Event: Nepal Earthquake
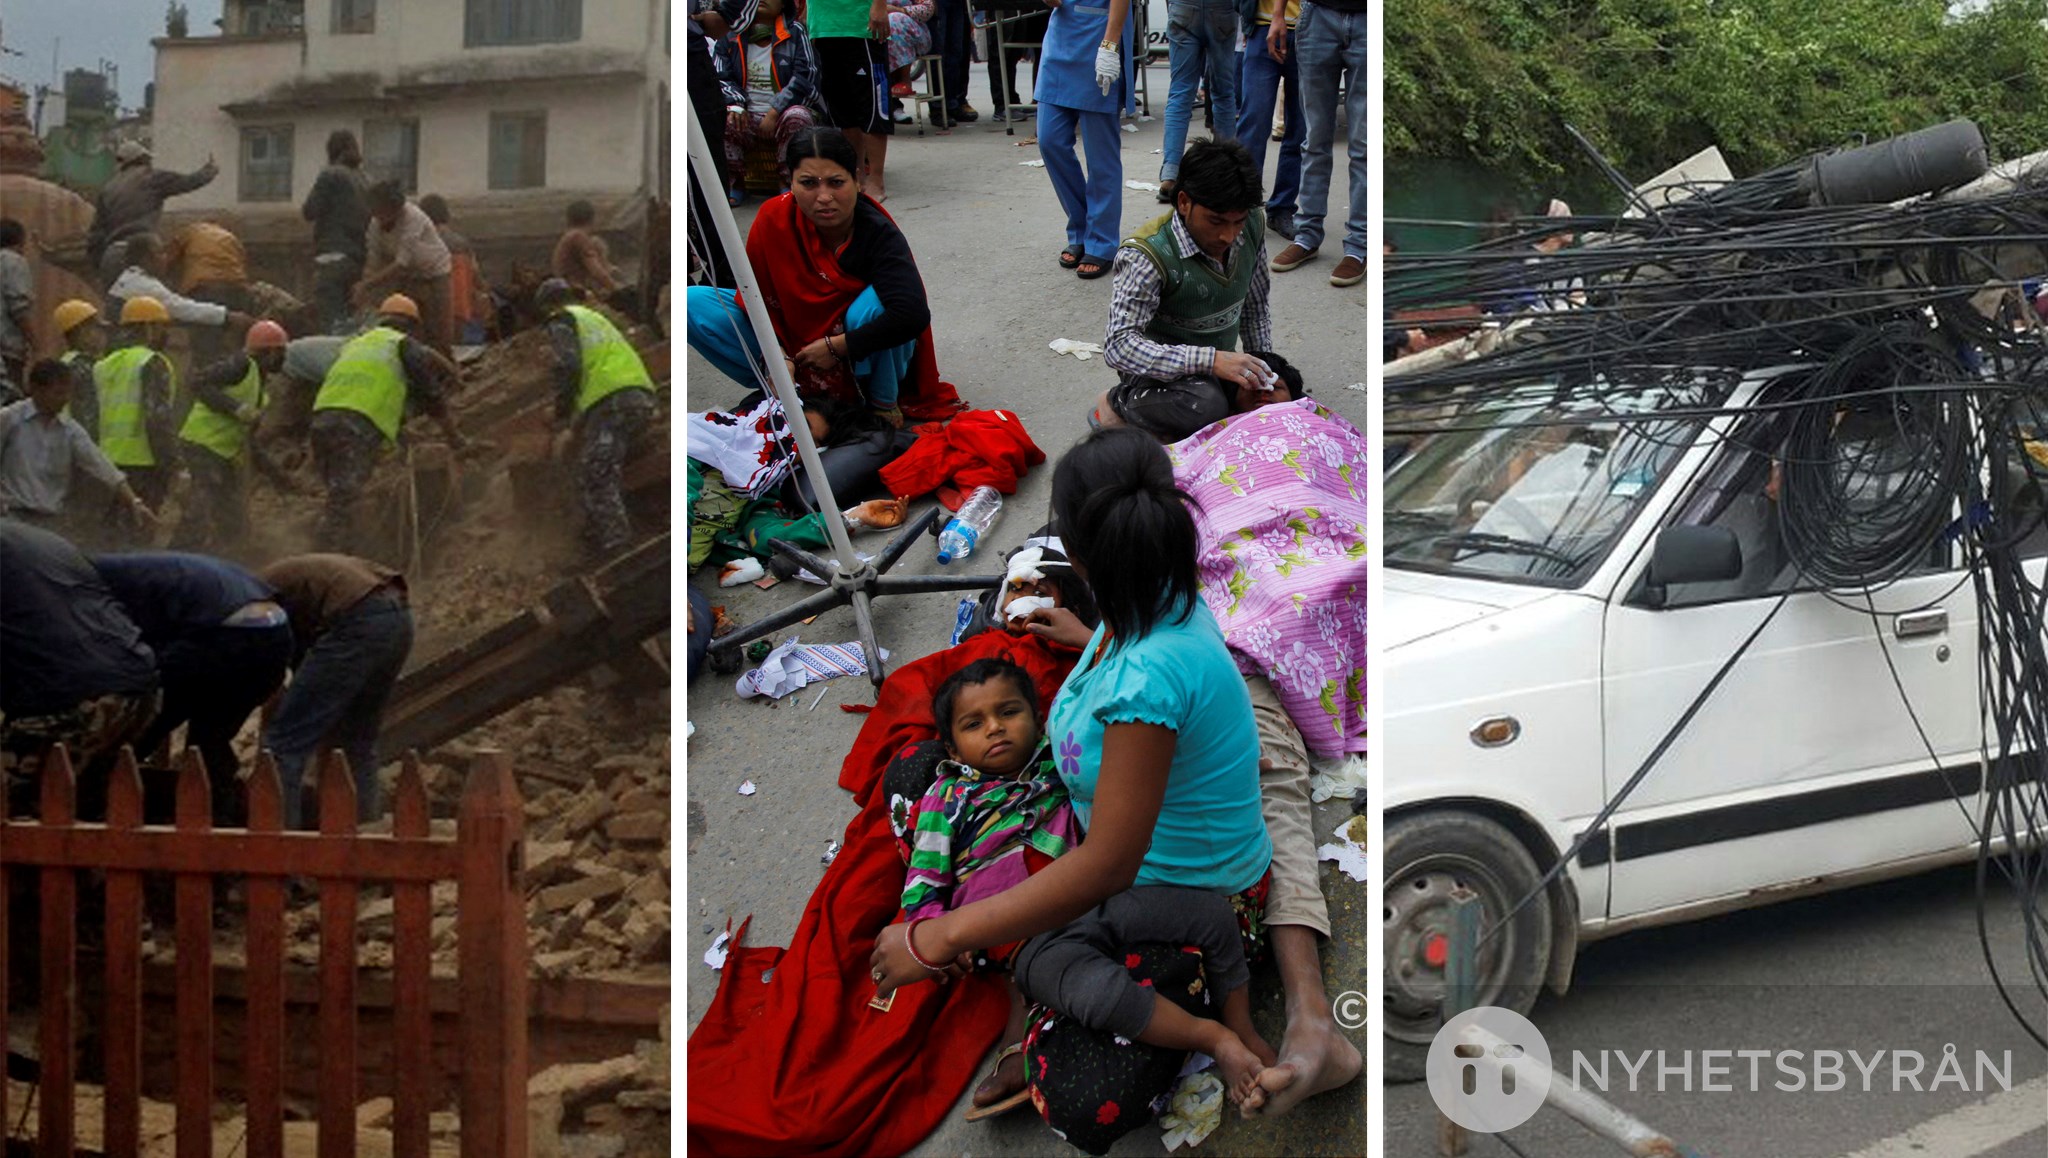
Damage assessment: damage